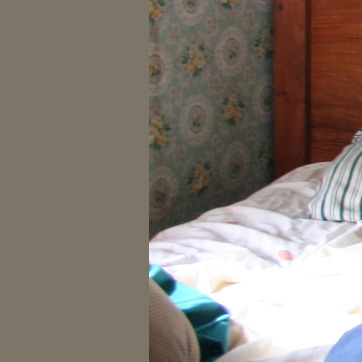
Material: wallpaper